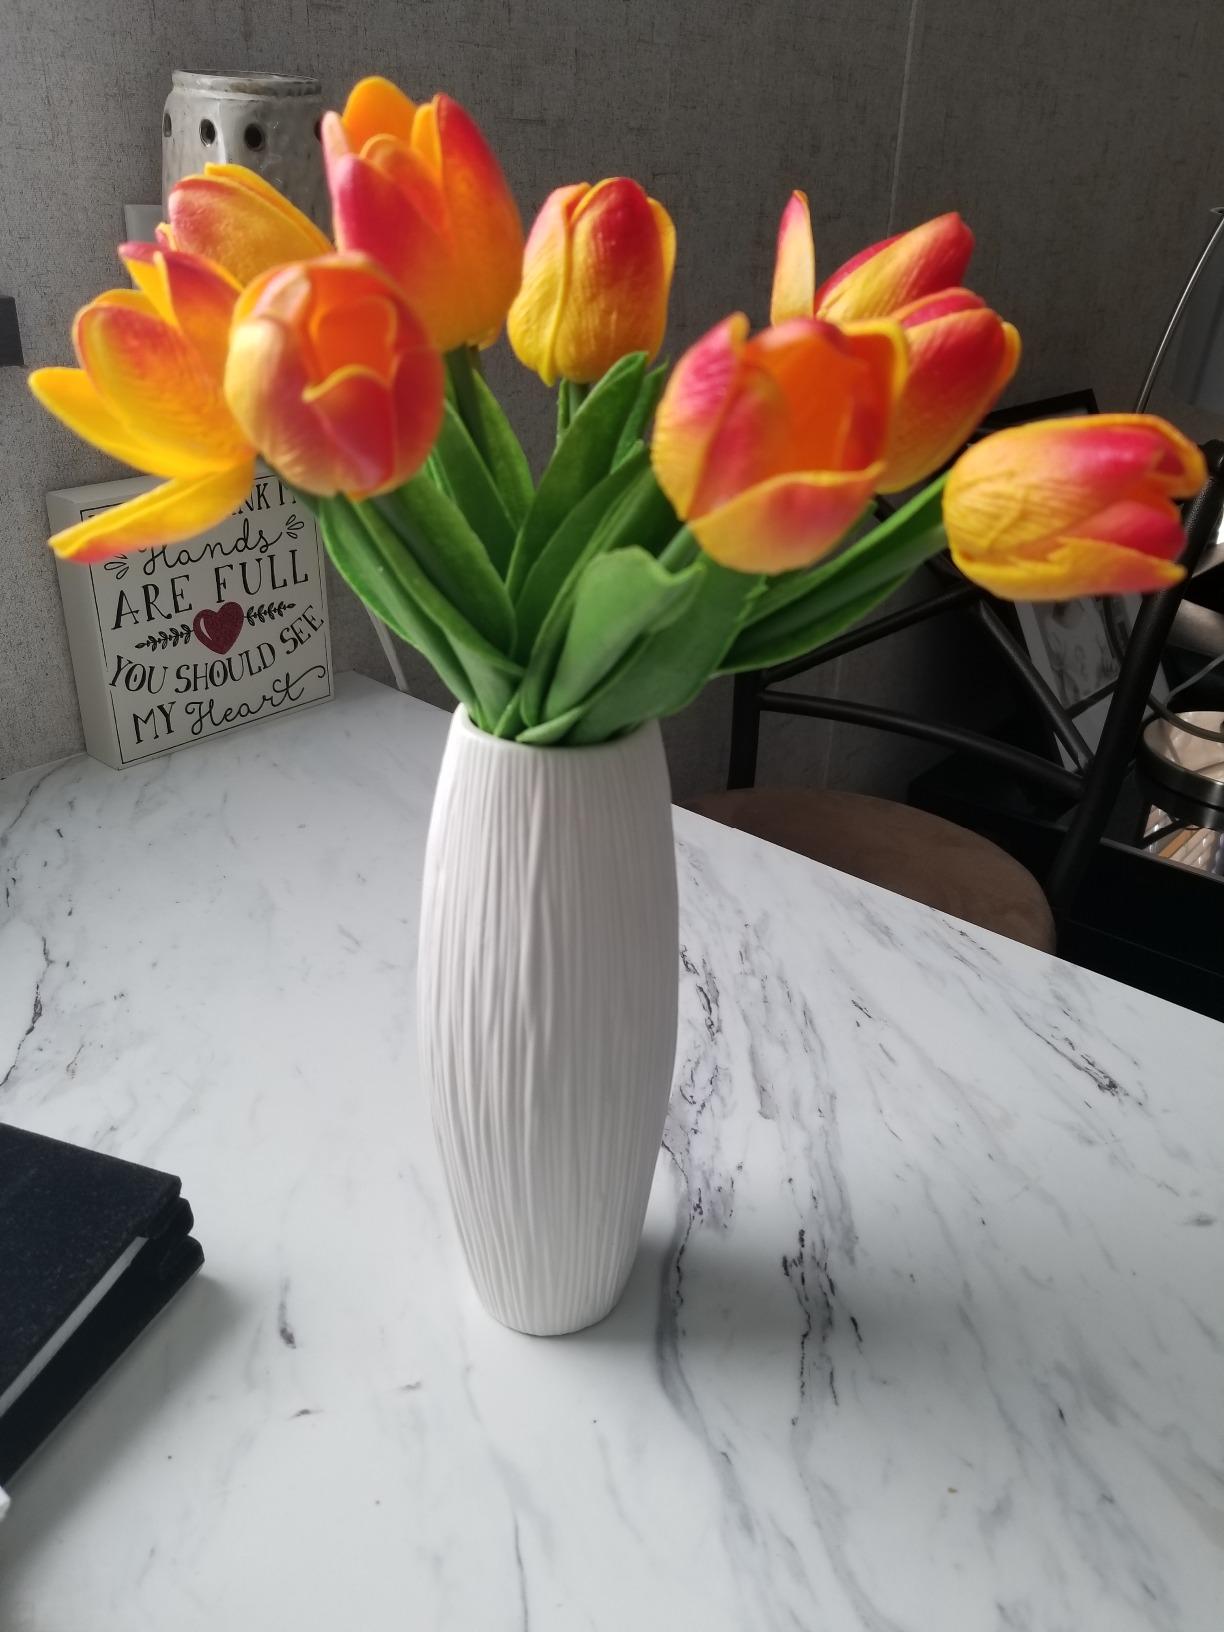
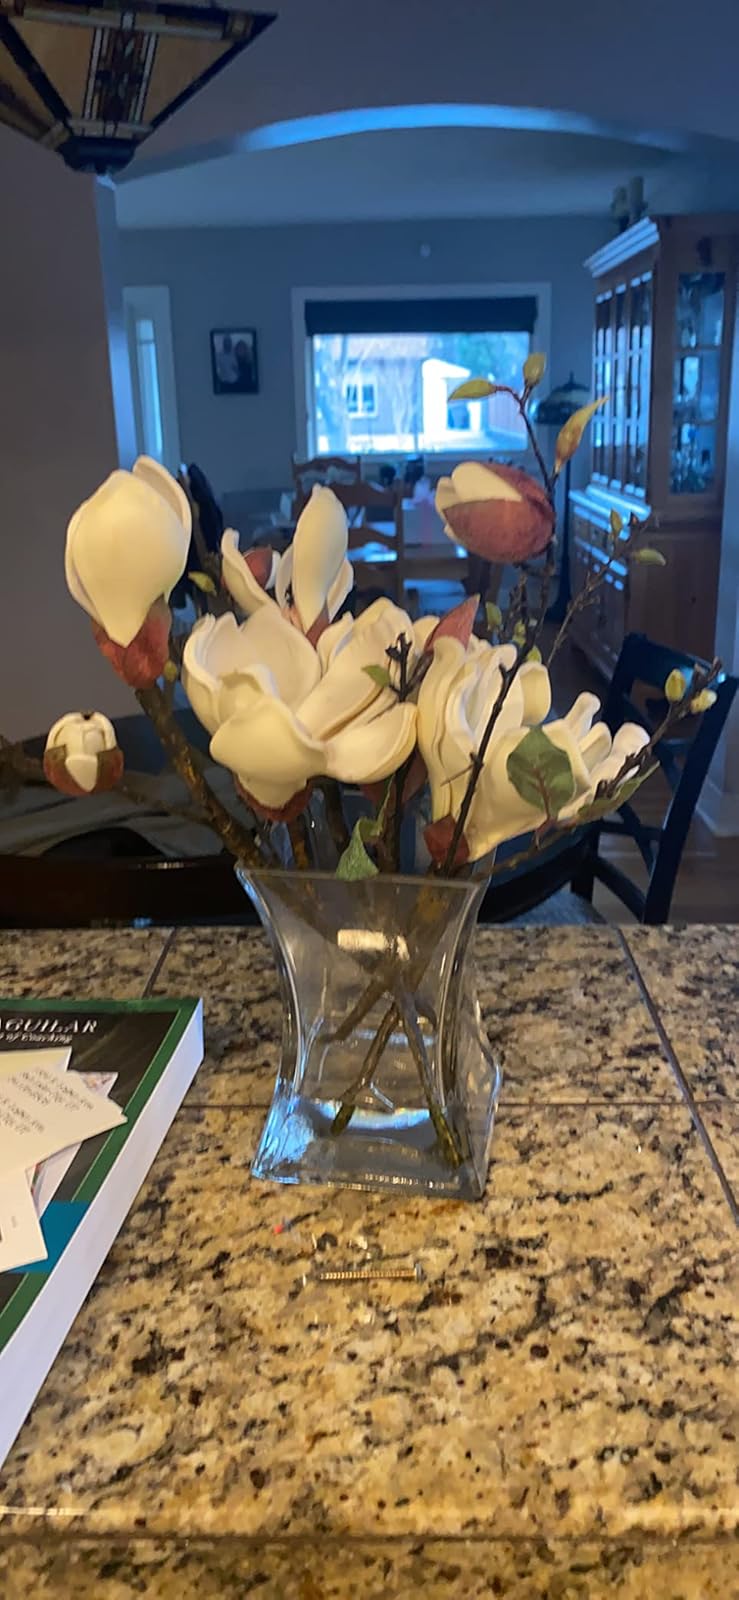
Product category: vase
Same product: no